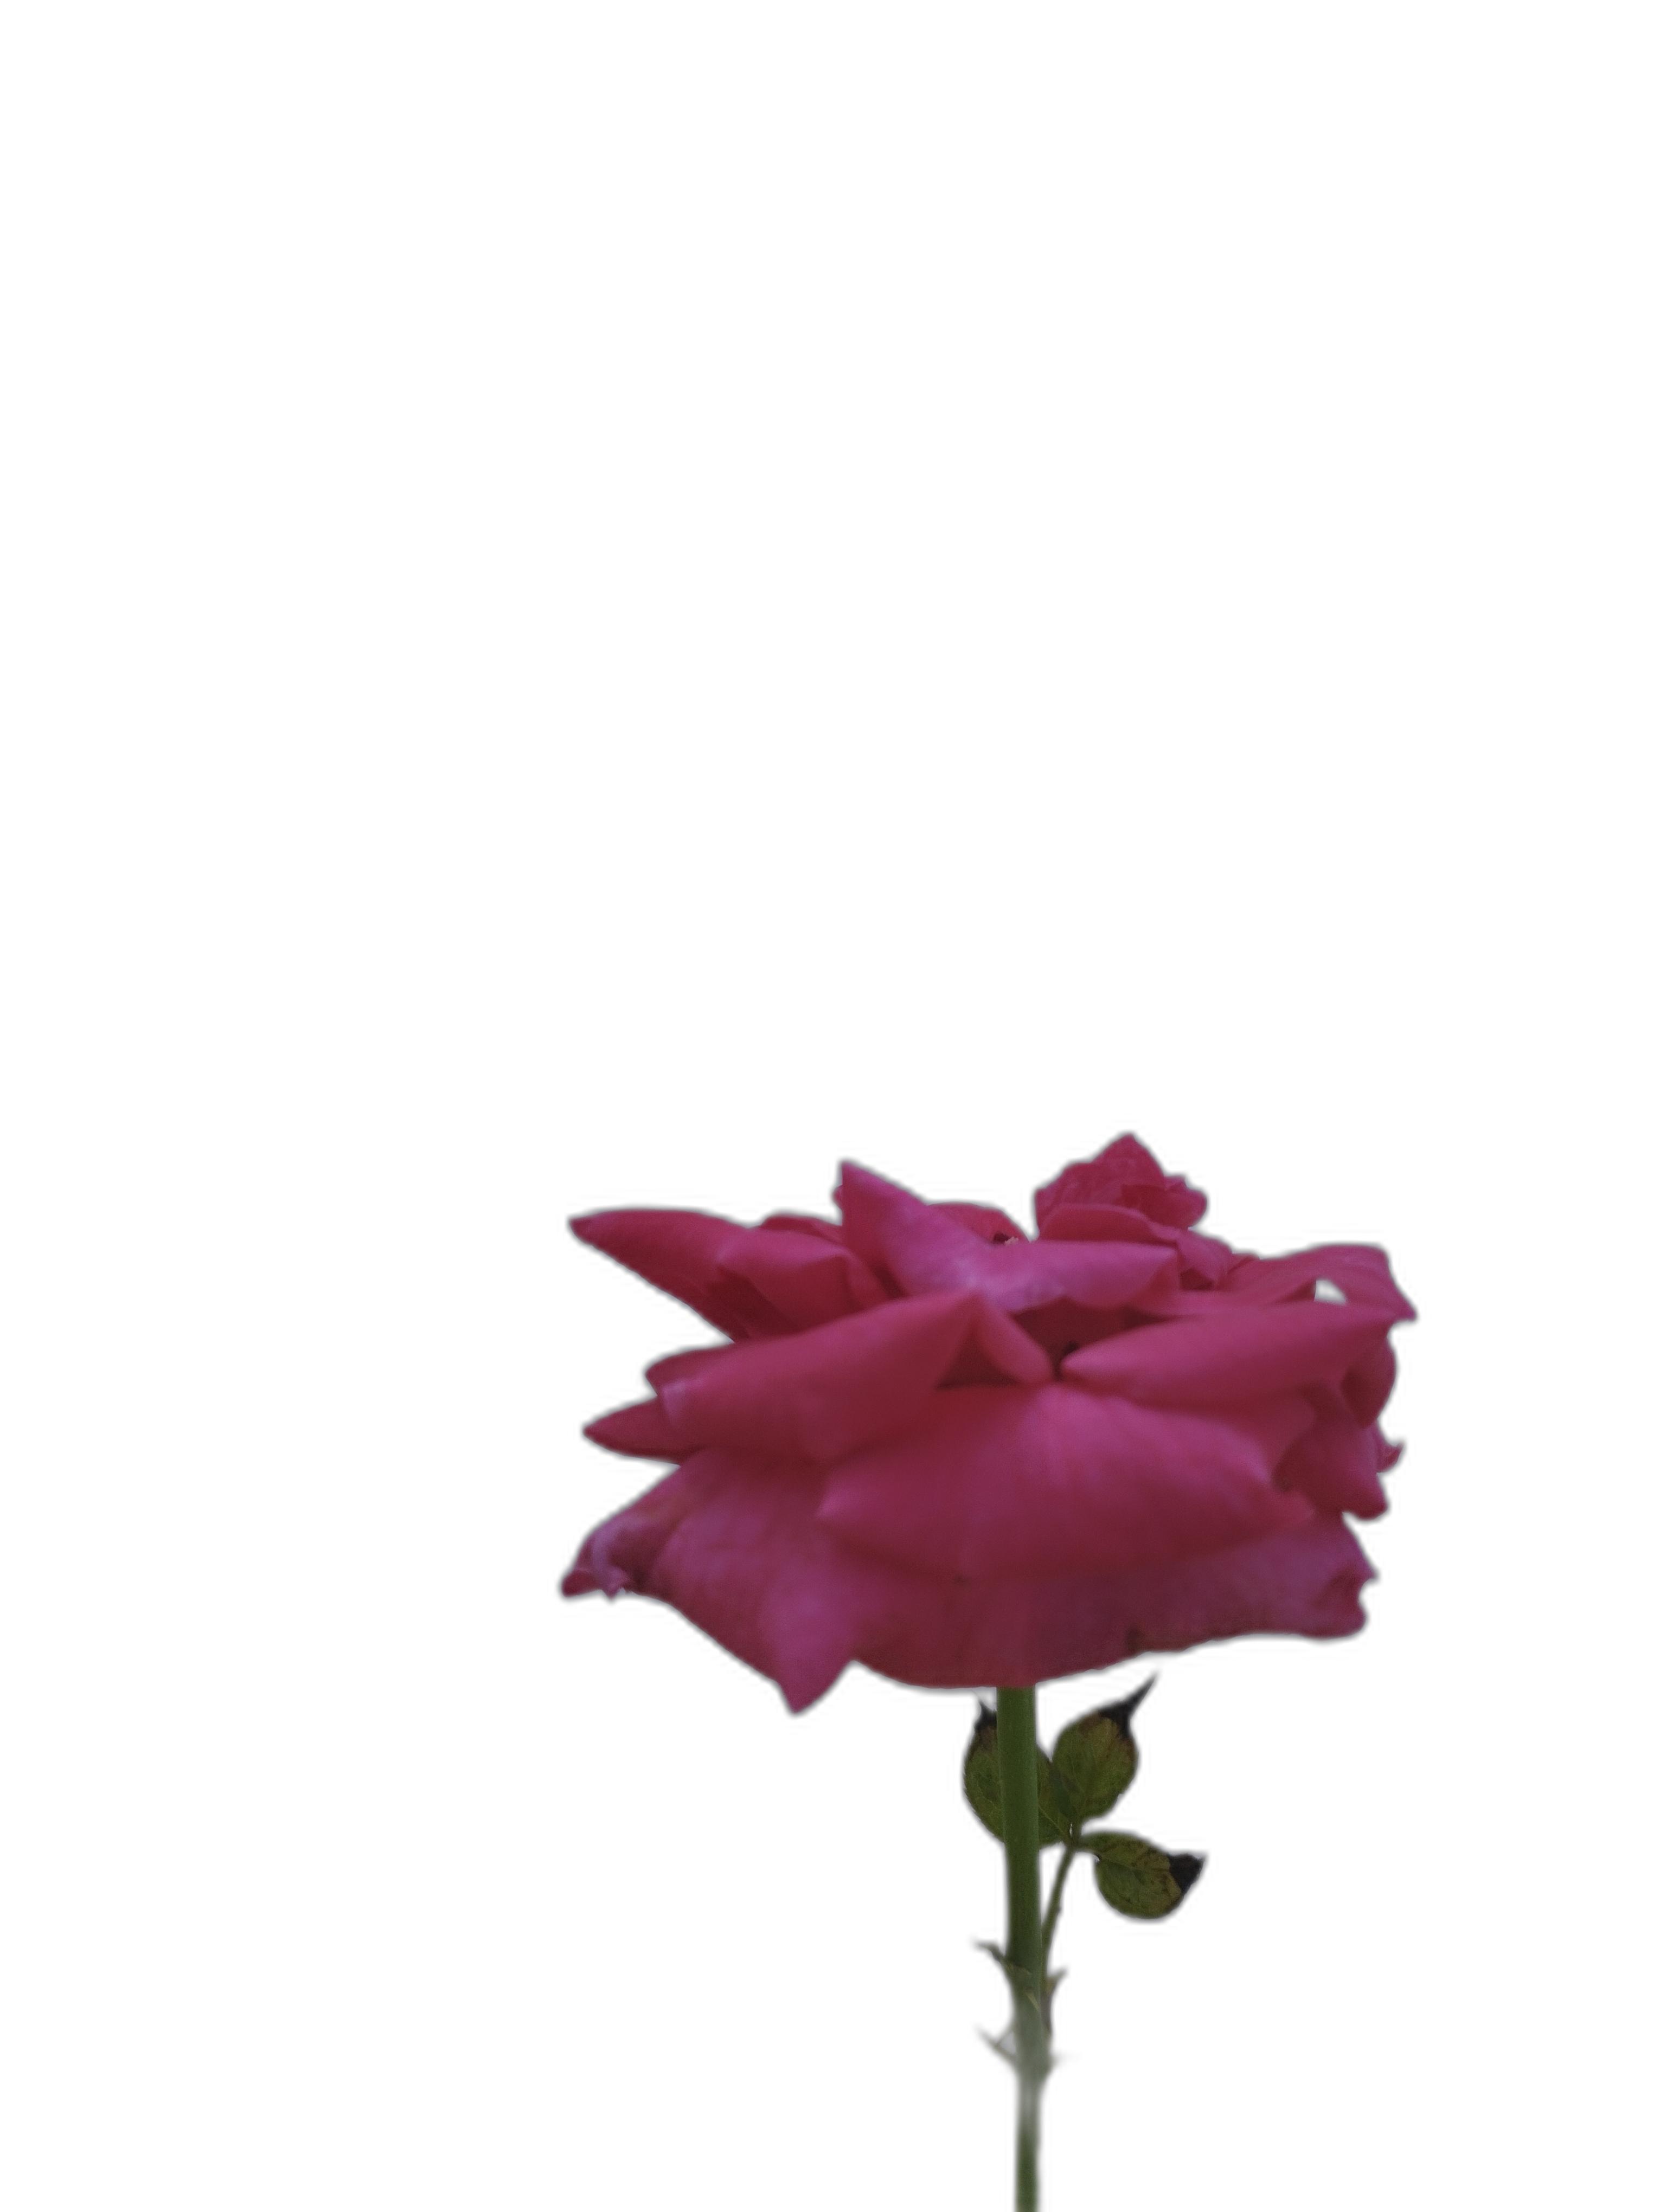
Label: Rose